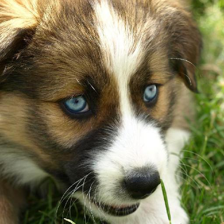
Label: animals